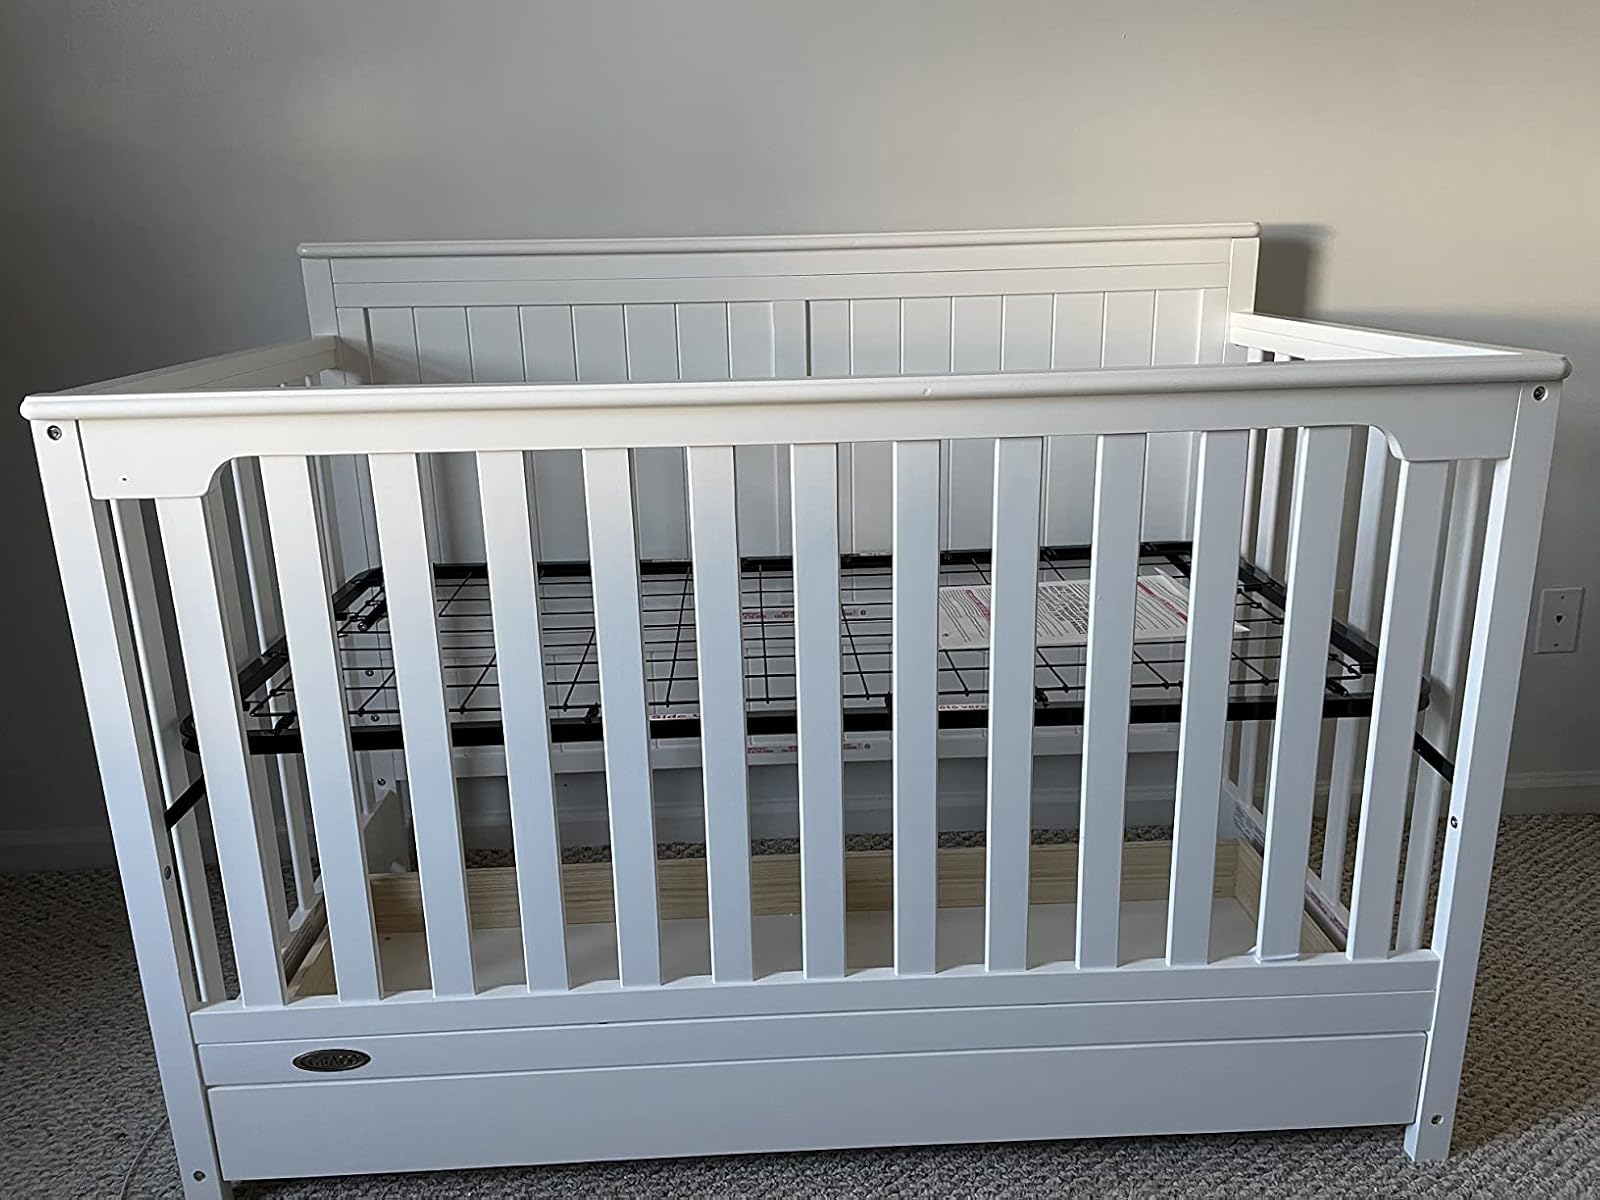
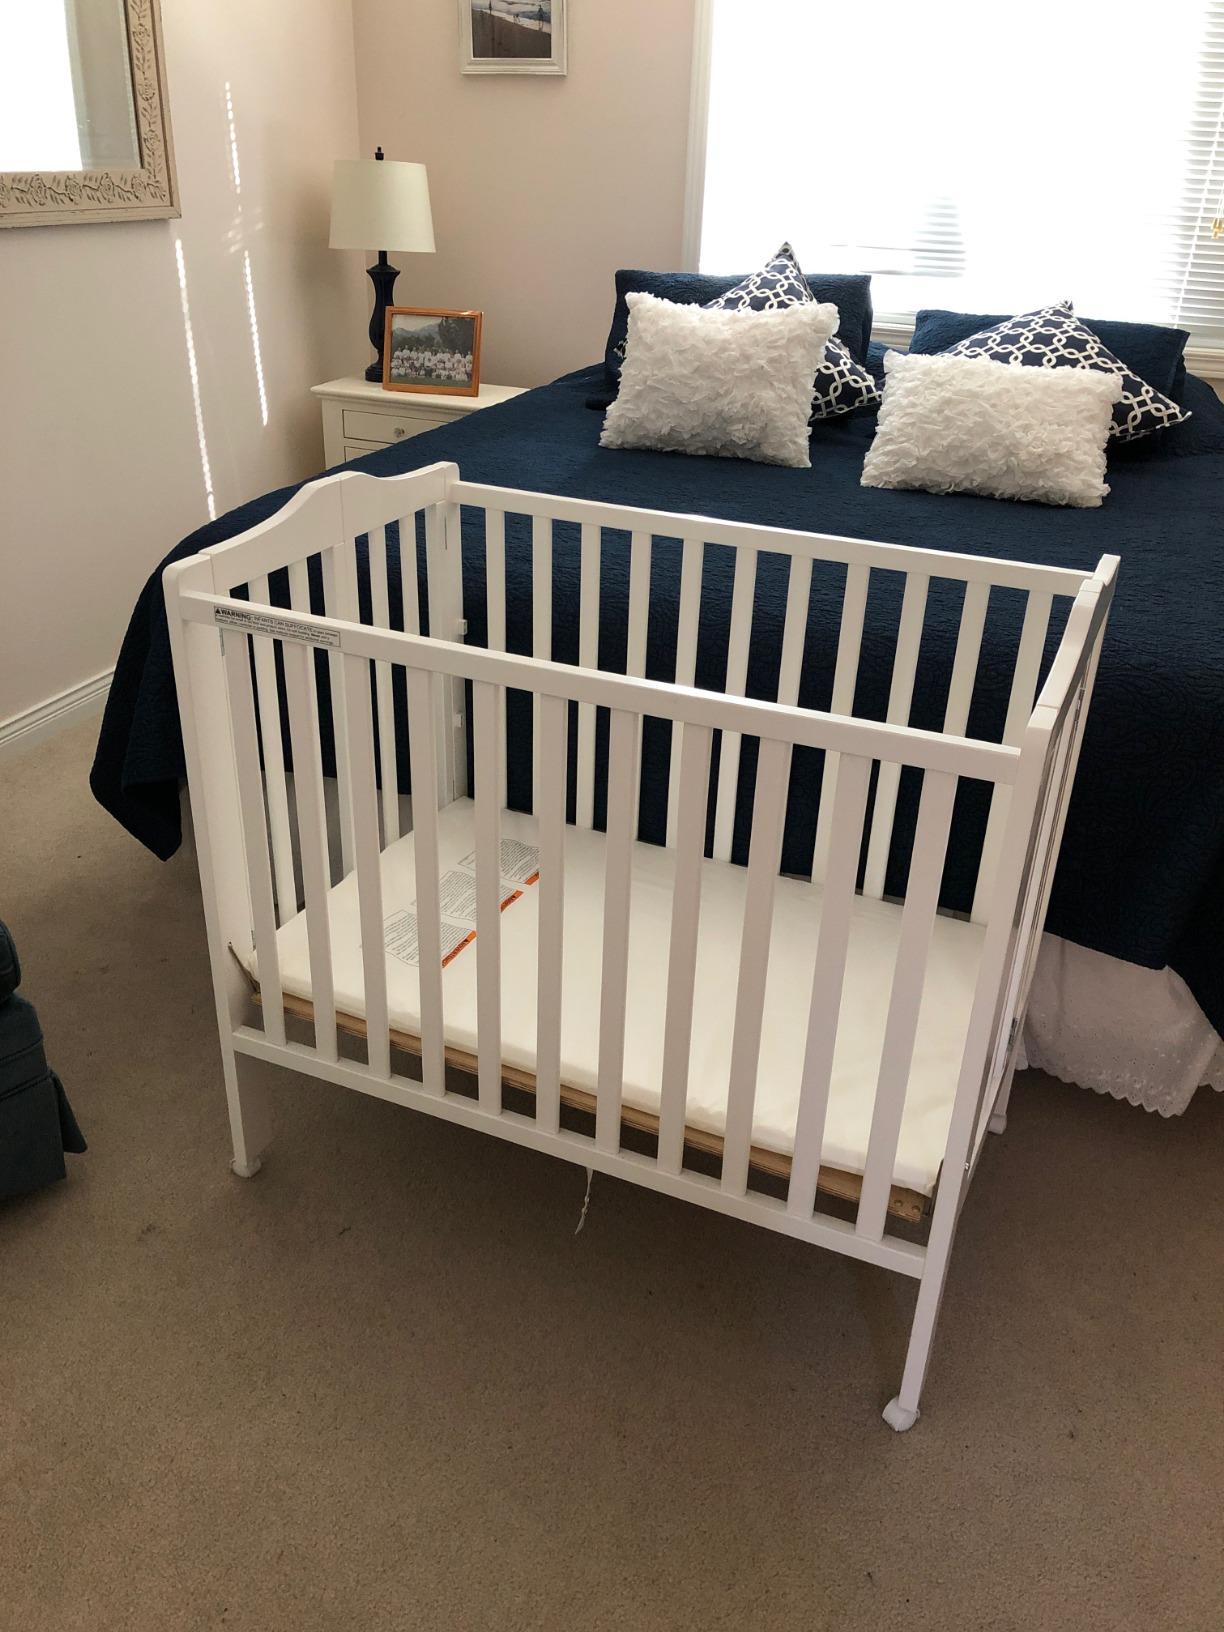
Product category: products_crib
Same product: no